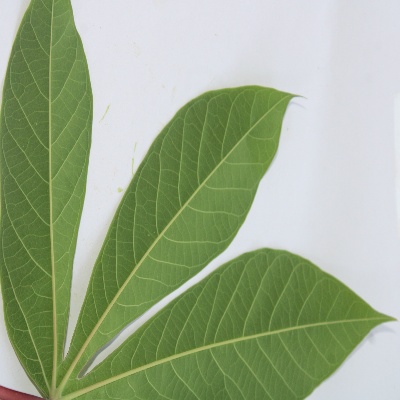
Crop: Cassava
Condition: healthy